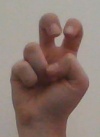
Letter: toot